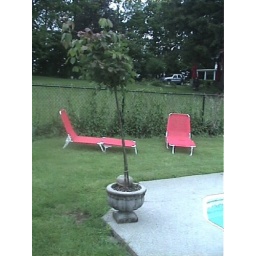
One of two rose trees I found this year. It was rose of the year in 1963. It is called Fragrant Cloud.